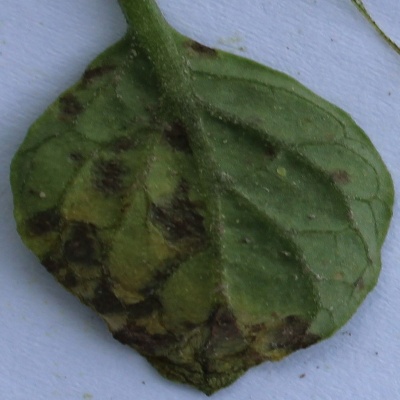
Crop: Tomato
Condition: septoria leaf spot